Liam Tuohy (footballer)

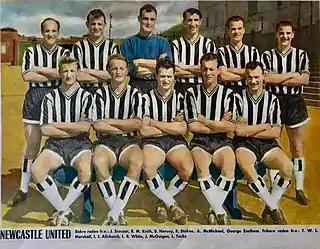
Newcastle United F.C. in 1960: players from the left, standing: James "Jimmy" Scoular, Richard Matthewson "Dick" Keith, Bryan Harvey (goalkeeper), Bob Stokoe, Alf McMichael and George Eastham; crouched: "Terry" W. L. Marshall, Ivor Allchurch, Len White, John McGuigan and Liam Tuohy.

By 1960, Tuohy, now aged 27, had met and married his wife Sheila and had fathered three children. He had played part-time for Rovers for nine years and was now working for Guinness at St. James's Gate Brewery. It was at this stage that he accepted an offer from Newcastle United in May 1960, to play full-time in the English League. He made his debut on 8 August 1960, and during three years with the club, he made 42 total appearances and scored 9 goals.